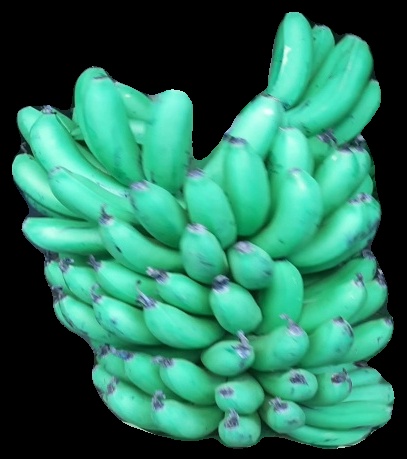
Variety: pachbale
Grade: grade1